Trefriw Woollen Mills

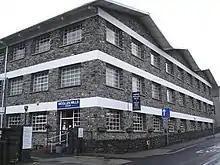

Trefriw Woollen Mills is a woollen mill in the village of Trefriw, Conwy, in northern Wales, that has been operating since around 1825.